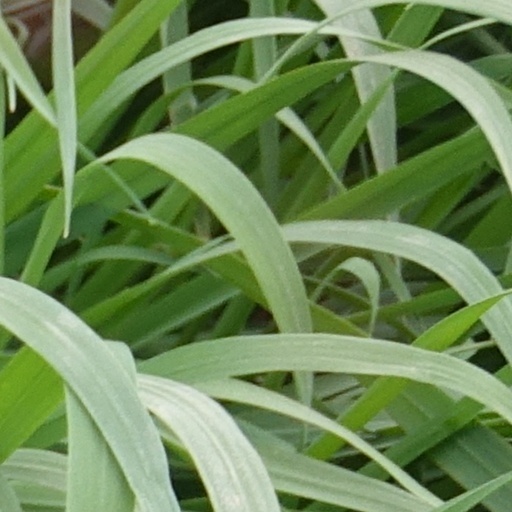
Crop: wheat